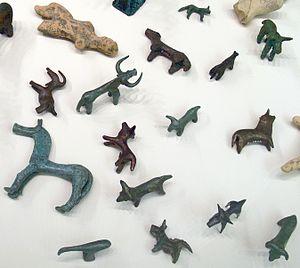
Voir aussi : Liste des siècles, Chiffres romains
Le musée archéologique d'Olympie est un des principaux musées de Grèce. Il dépend du ministère grec de la culture et est dirigé par Georgia Xatzi. Il fut le premier musée créé hors de la capitale. Il abrite les découvertes faites sur l'Altis, le site d'Olympie : des objets allant de la Préhistoire à l'époque romaine voire jusqu'aux VIᵉ – VIIᵉ siècles. Ses pièces maîtresses sont l’Hermès portant Dionysos enfant de Praxitèle, les frontons du temple de Zeus, la « Victoire de Paionios » ainsi que la coupe ayant appartenu à Phidias. L'ampleur de sa collection de bronzes antiques en fait la plus importante du monde.